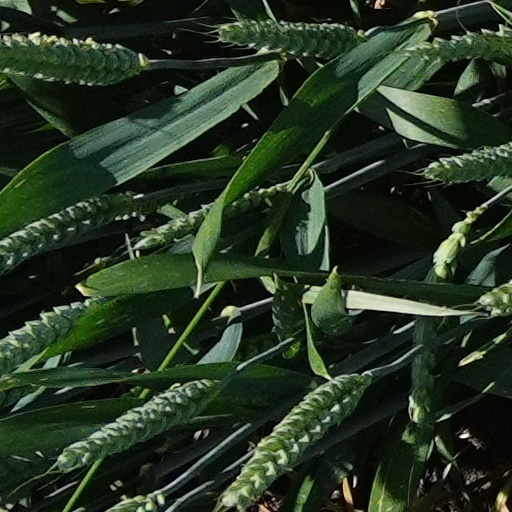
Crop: wheat